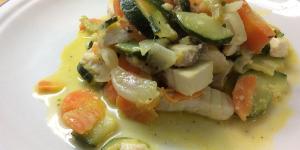
emperador con verduras